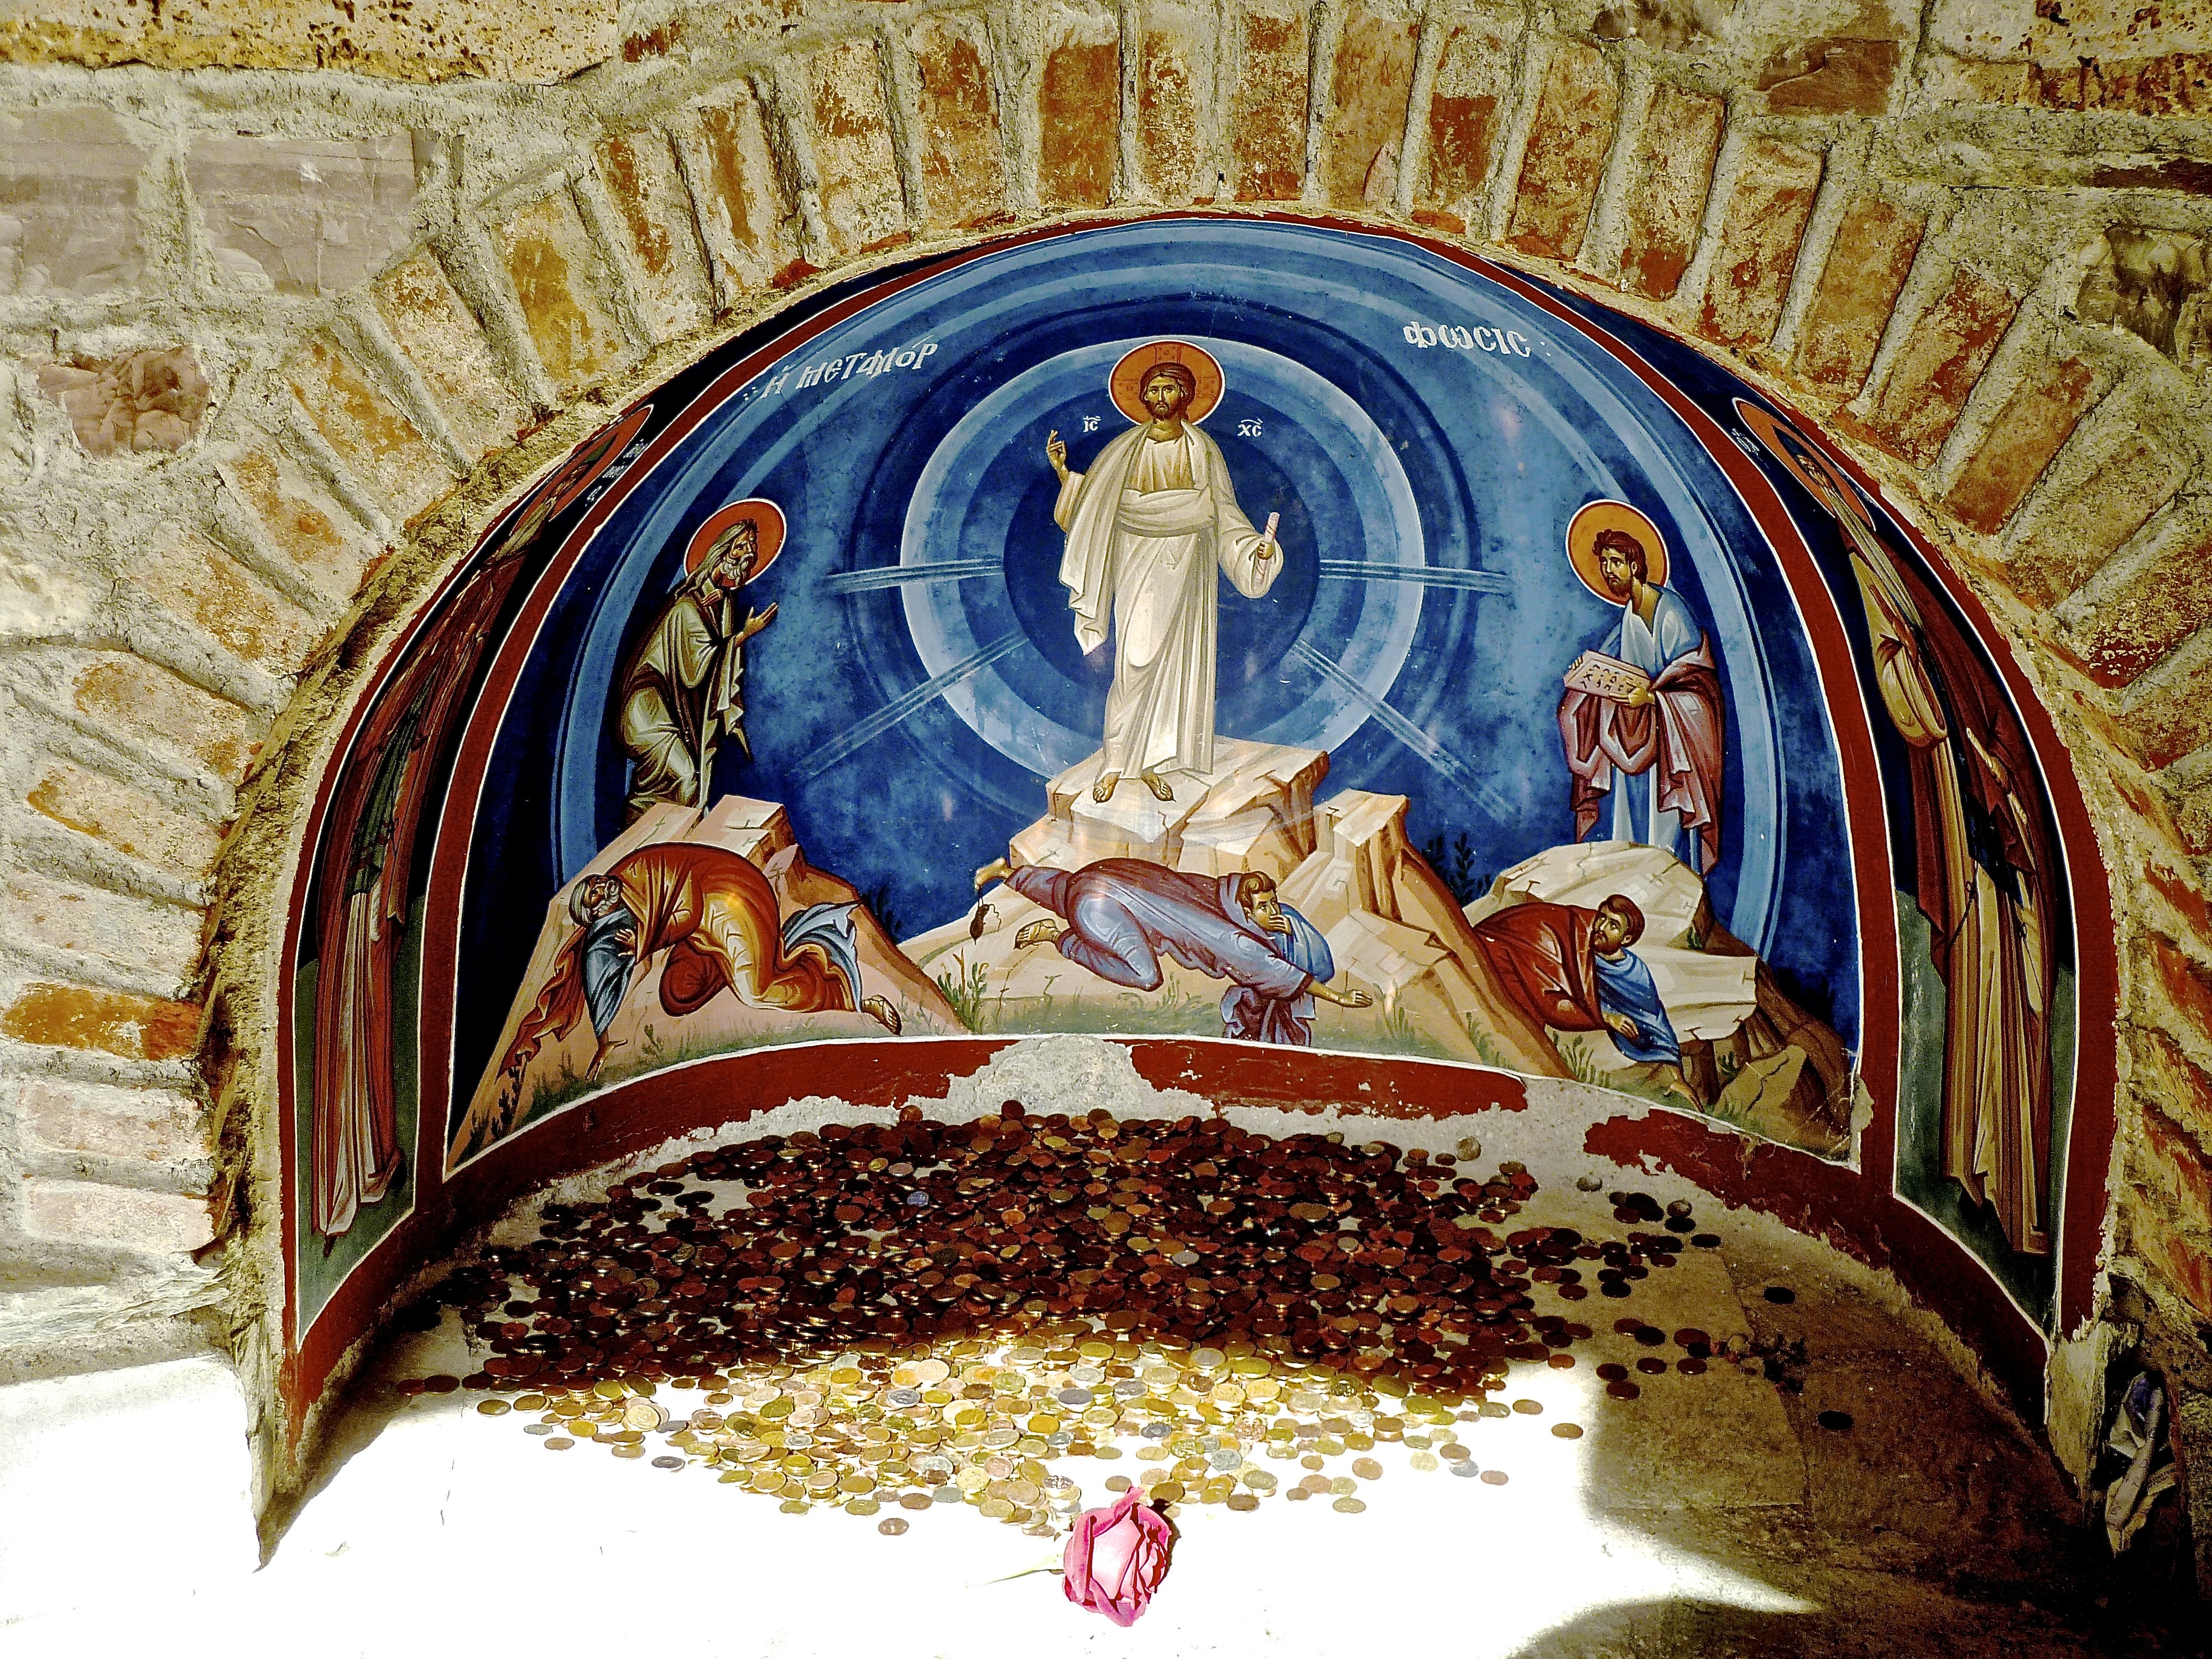
sign, artistic, religion, painting, religious, art, mural, culture, tapestry, mythology, modern art, ancient history